Regular moon

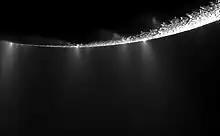
Active plumes on the south pole of Saturn's moon Enceladus, fed by a global subsurface ocean of liquid water

In astronomy, a regular moon or a regular satellite is a natural satellite following a relatively close, stable, and circular orbit which is generally aligned to its primary's equator. They form within discs of debris and gas that once surrounded their primary, usually the aftermath of a large collision or leftover material accumulated from the protoplanetary disc. Young regular moons then begin to accumulate material within the circumplanetary disc in a process similar to planetary accretion, as opposed to irregular moons, which formed independently before being captured into orbit around the primary.